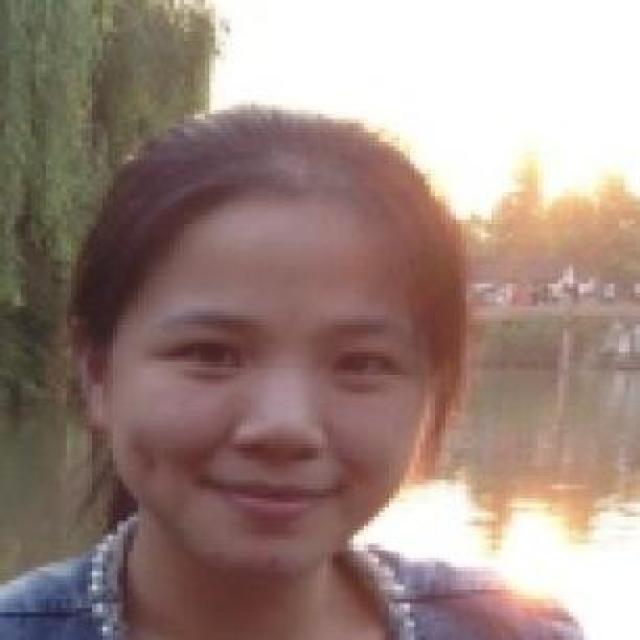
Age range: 21-44